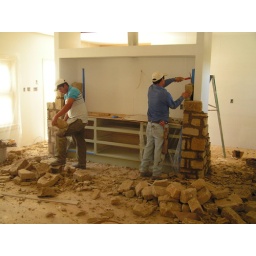
Two stone masons began creating the stone columns on each side of the cooktop cabinet in the Kitchen.